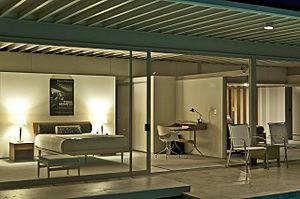
L'architecture californienne moderne est un style d'architecture moderne californienne avant-gardiste des années 1950 d'après-guerre, inspiré du style international, de l'architecture moderne des années 1920, et du style mid-century modern d'après guerre...
La Stahl House ou Case Study House n°22, est une maison de style architecture californienne moderne, construite par l'architecte californien Pierre Koenig en 1959, à Hollywood Hills de Los Angeles en Californie aux États-Unis. Elle est classée au Registre national des lieux historiques depuis 2013.